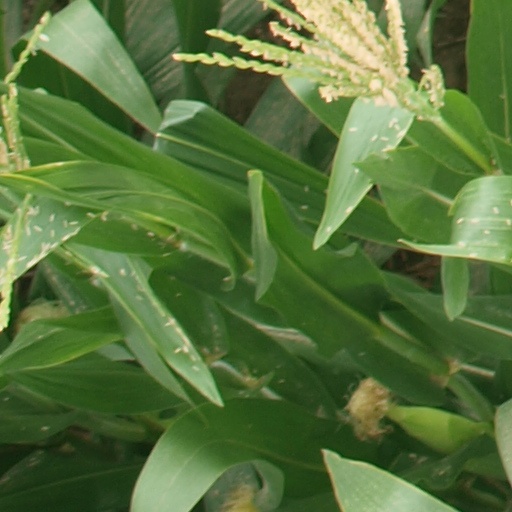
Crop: maize; corn